Chlorine

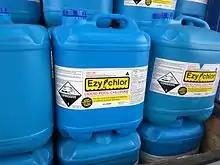
Liquid pool chlorine

Sodium chloride is the most common chlorine compound, and is the main source of chlorine for the demand by the chemical industry. About 15000 chlorine-containing compounds are commercially traded, including such diverse compounds as chlorinated methane, ethanes, vinyl chloride, polyvinyl chloride (PVC), aluminium trichloride for catalysis, the chlorides of magnesium, titanium, zirconium, and hafnium which are the precursors for producing the pure form of those elements.